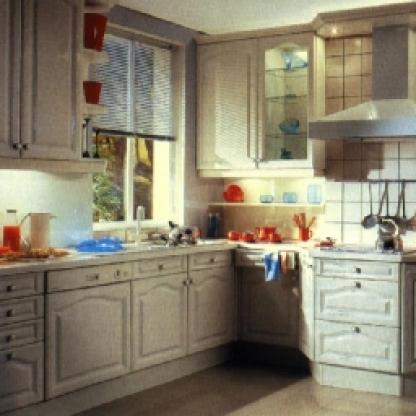
Scene: Indoor